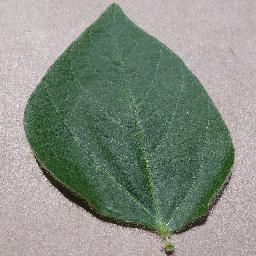
Label: Soybean___healthy